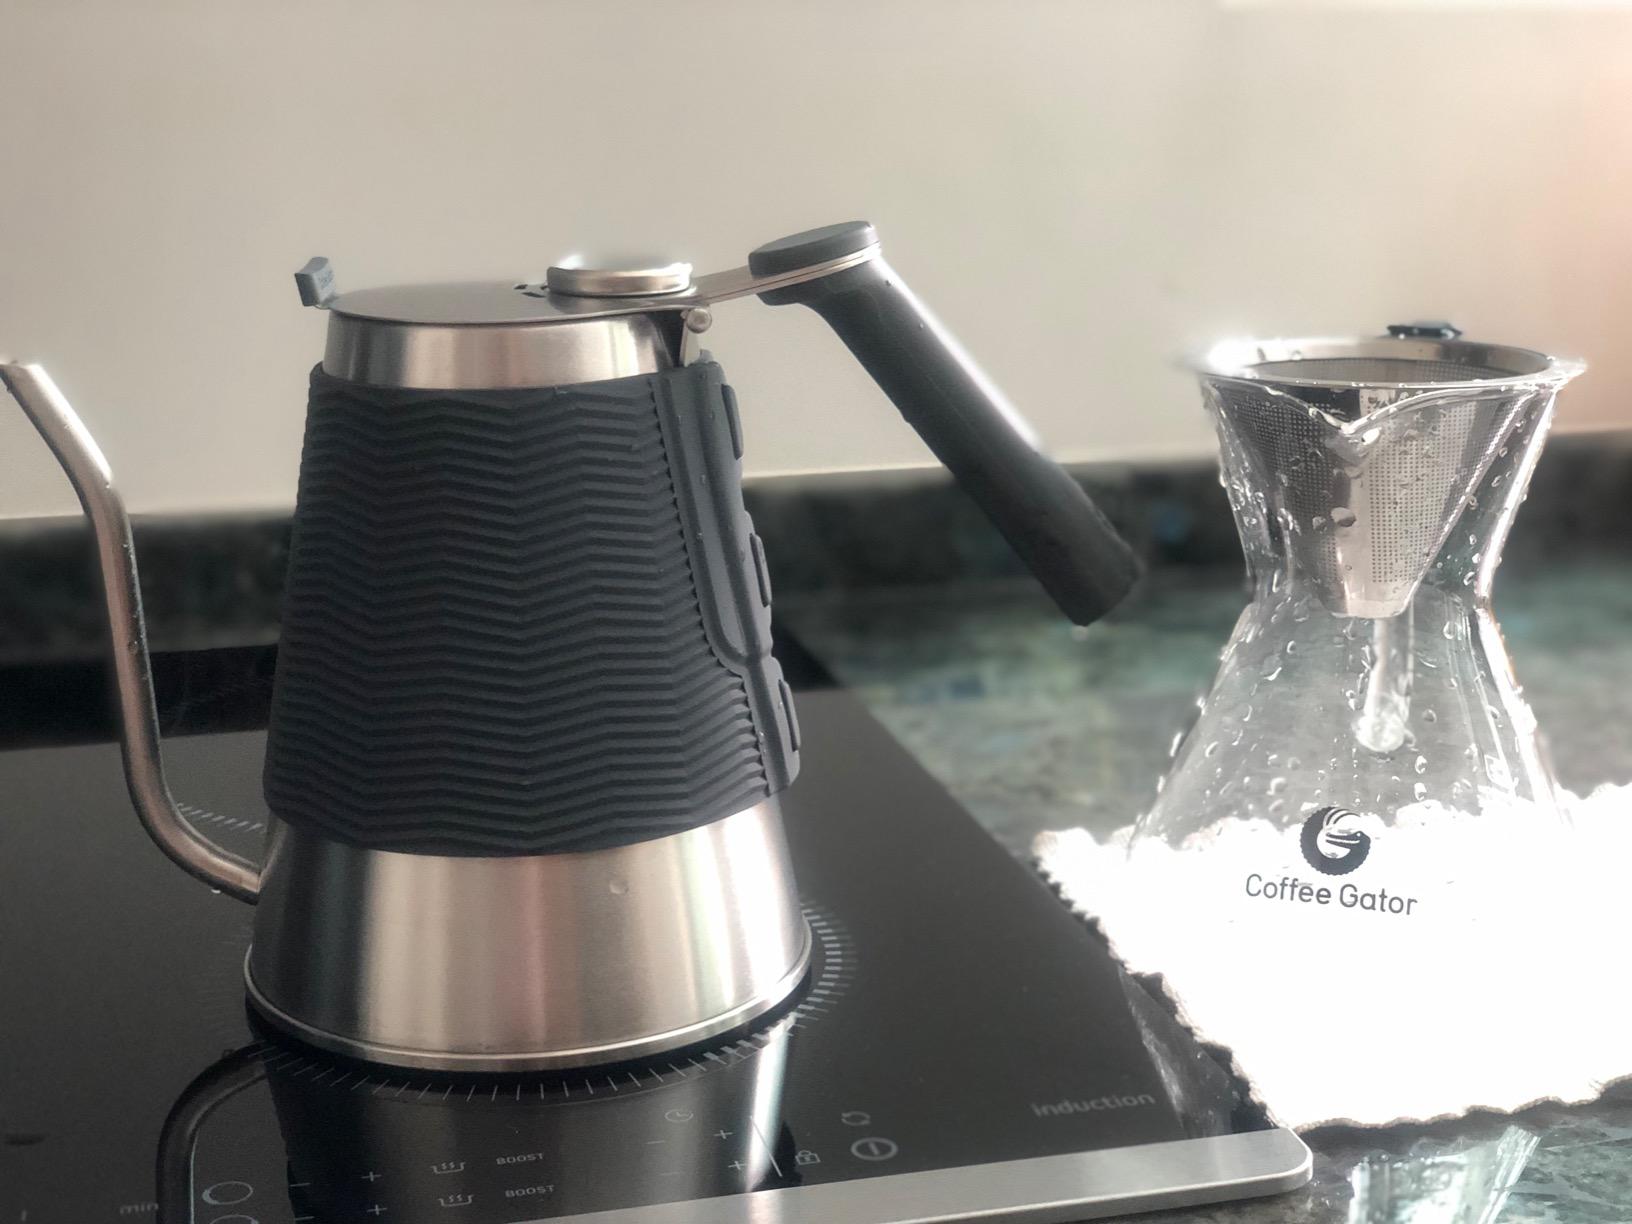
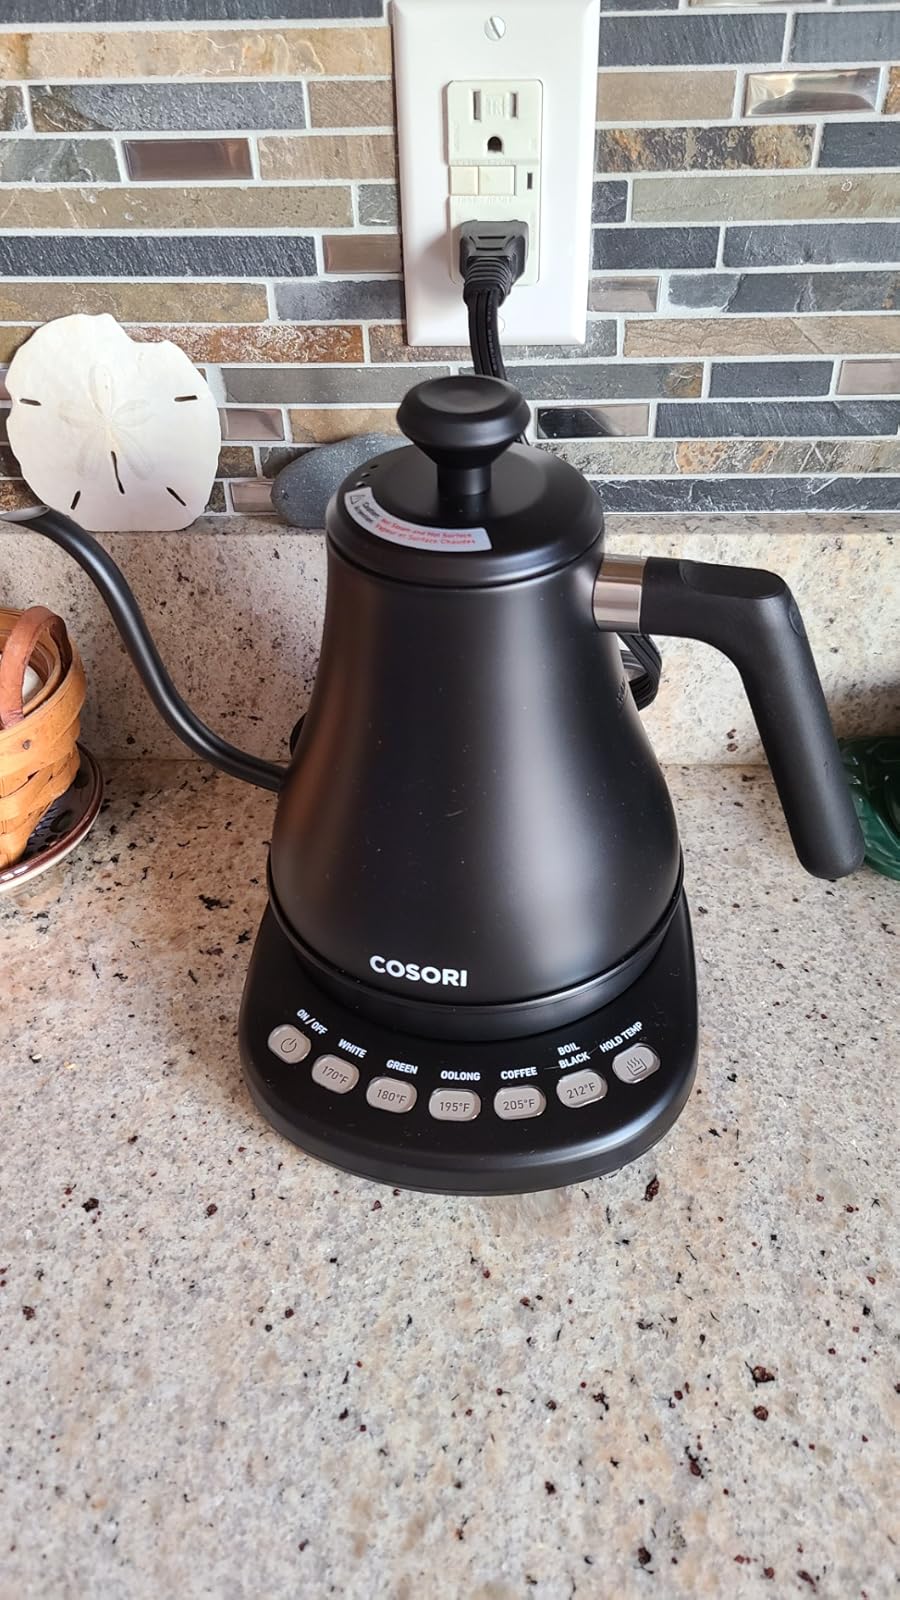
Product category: items_kettle
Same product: no